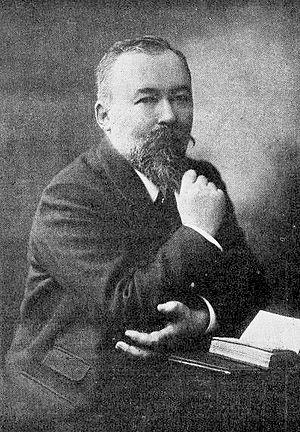
Julien Tiersot, né le 5 juillet 1857 à Bourg-en-Bresse et mort le 10 août 1936 à Paris, est un musicologue, ethnomusicologue et compositeur français.